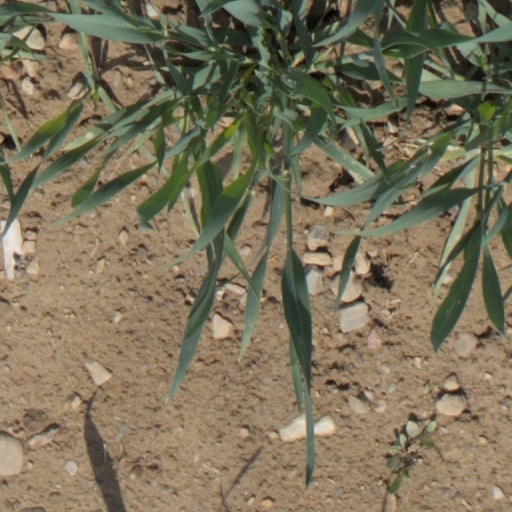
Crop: wheat